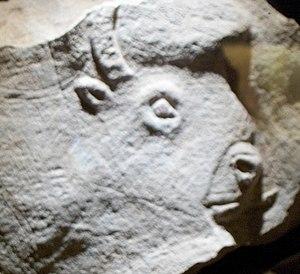
Le préhistorien Léon Henri-Martin explore la grotte ornée du Roc de Sers en Charente.